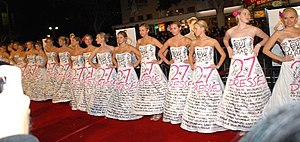
27 Bryllupper
27 bryllupskjoler ved filmens premiere
27 Bryllupper er en romantisk komediefilm fra 2008 instrueret af Anne Fletcher og skrevet af Aline Brosh McKenna. I filmen ses blandt andre Katherine Heigl og James Marsden.